First Baptist Church, Lauderdale

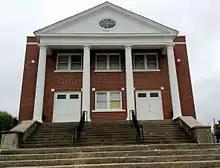
Front of the church

The First Baptist Church, Lauderdale is a rectangular brick building with brick laid in common bond. It has a limestone fence separating its parking area from the street, which is a c.1890 fence from the former Second Empire-styled Sanford house on the property.